Cowboy Style

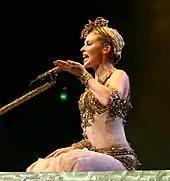
Minogue performing "Cowboy Style" during (2006).

The music video for "Cowboy Style" was directed by Michael Williams and taped at a sound check at one of the Intimate and Live shows in June 1998. The music video was dubbed with the radio edit, and it was featured on the CD single. The music video was released on the DVD version of "Greatest Hits 87–99" in June 2003.